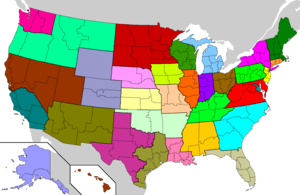
Les trente-deux provinces ecclésiastiques de rite latin aux États-Unis.
L'Église catholique des États-Unis est en pleine communion avec Rome et fait partie de l'Église catholique universelle. Si les protestants, séparés en plusieurs Églises, restent majoritaires, le catholicisme est la plus grande dénomination religieuse du pays où 24 % de la population a reçu le baptême catholique ; dans un sens très étroit, les catholiques ont cependant pu être considérés comme appartenant à une minorité religieuse. Avec environ 70 millions d'Américains professant cette foi en 2010, les États-Unis ont la quatrième plus grande population catholique après le Brésil, le Mexique et les Philippines.
Les juridictions catholiques des États-Unis sont au nombre de 197, reparties en